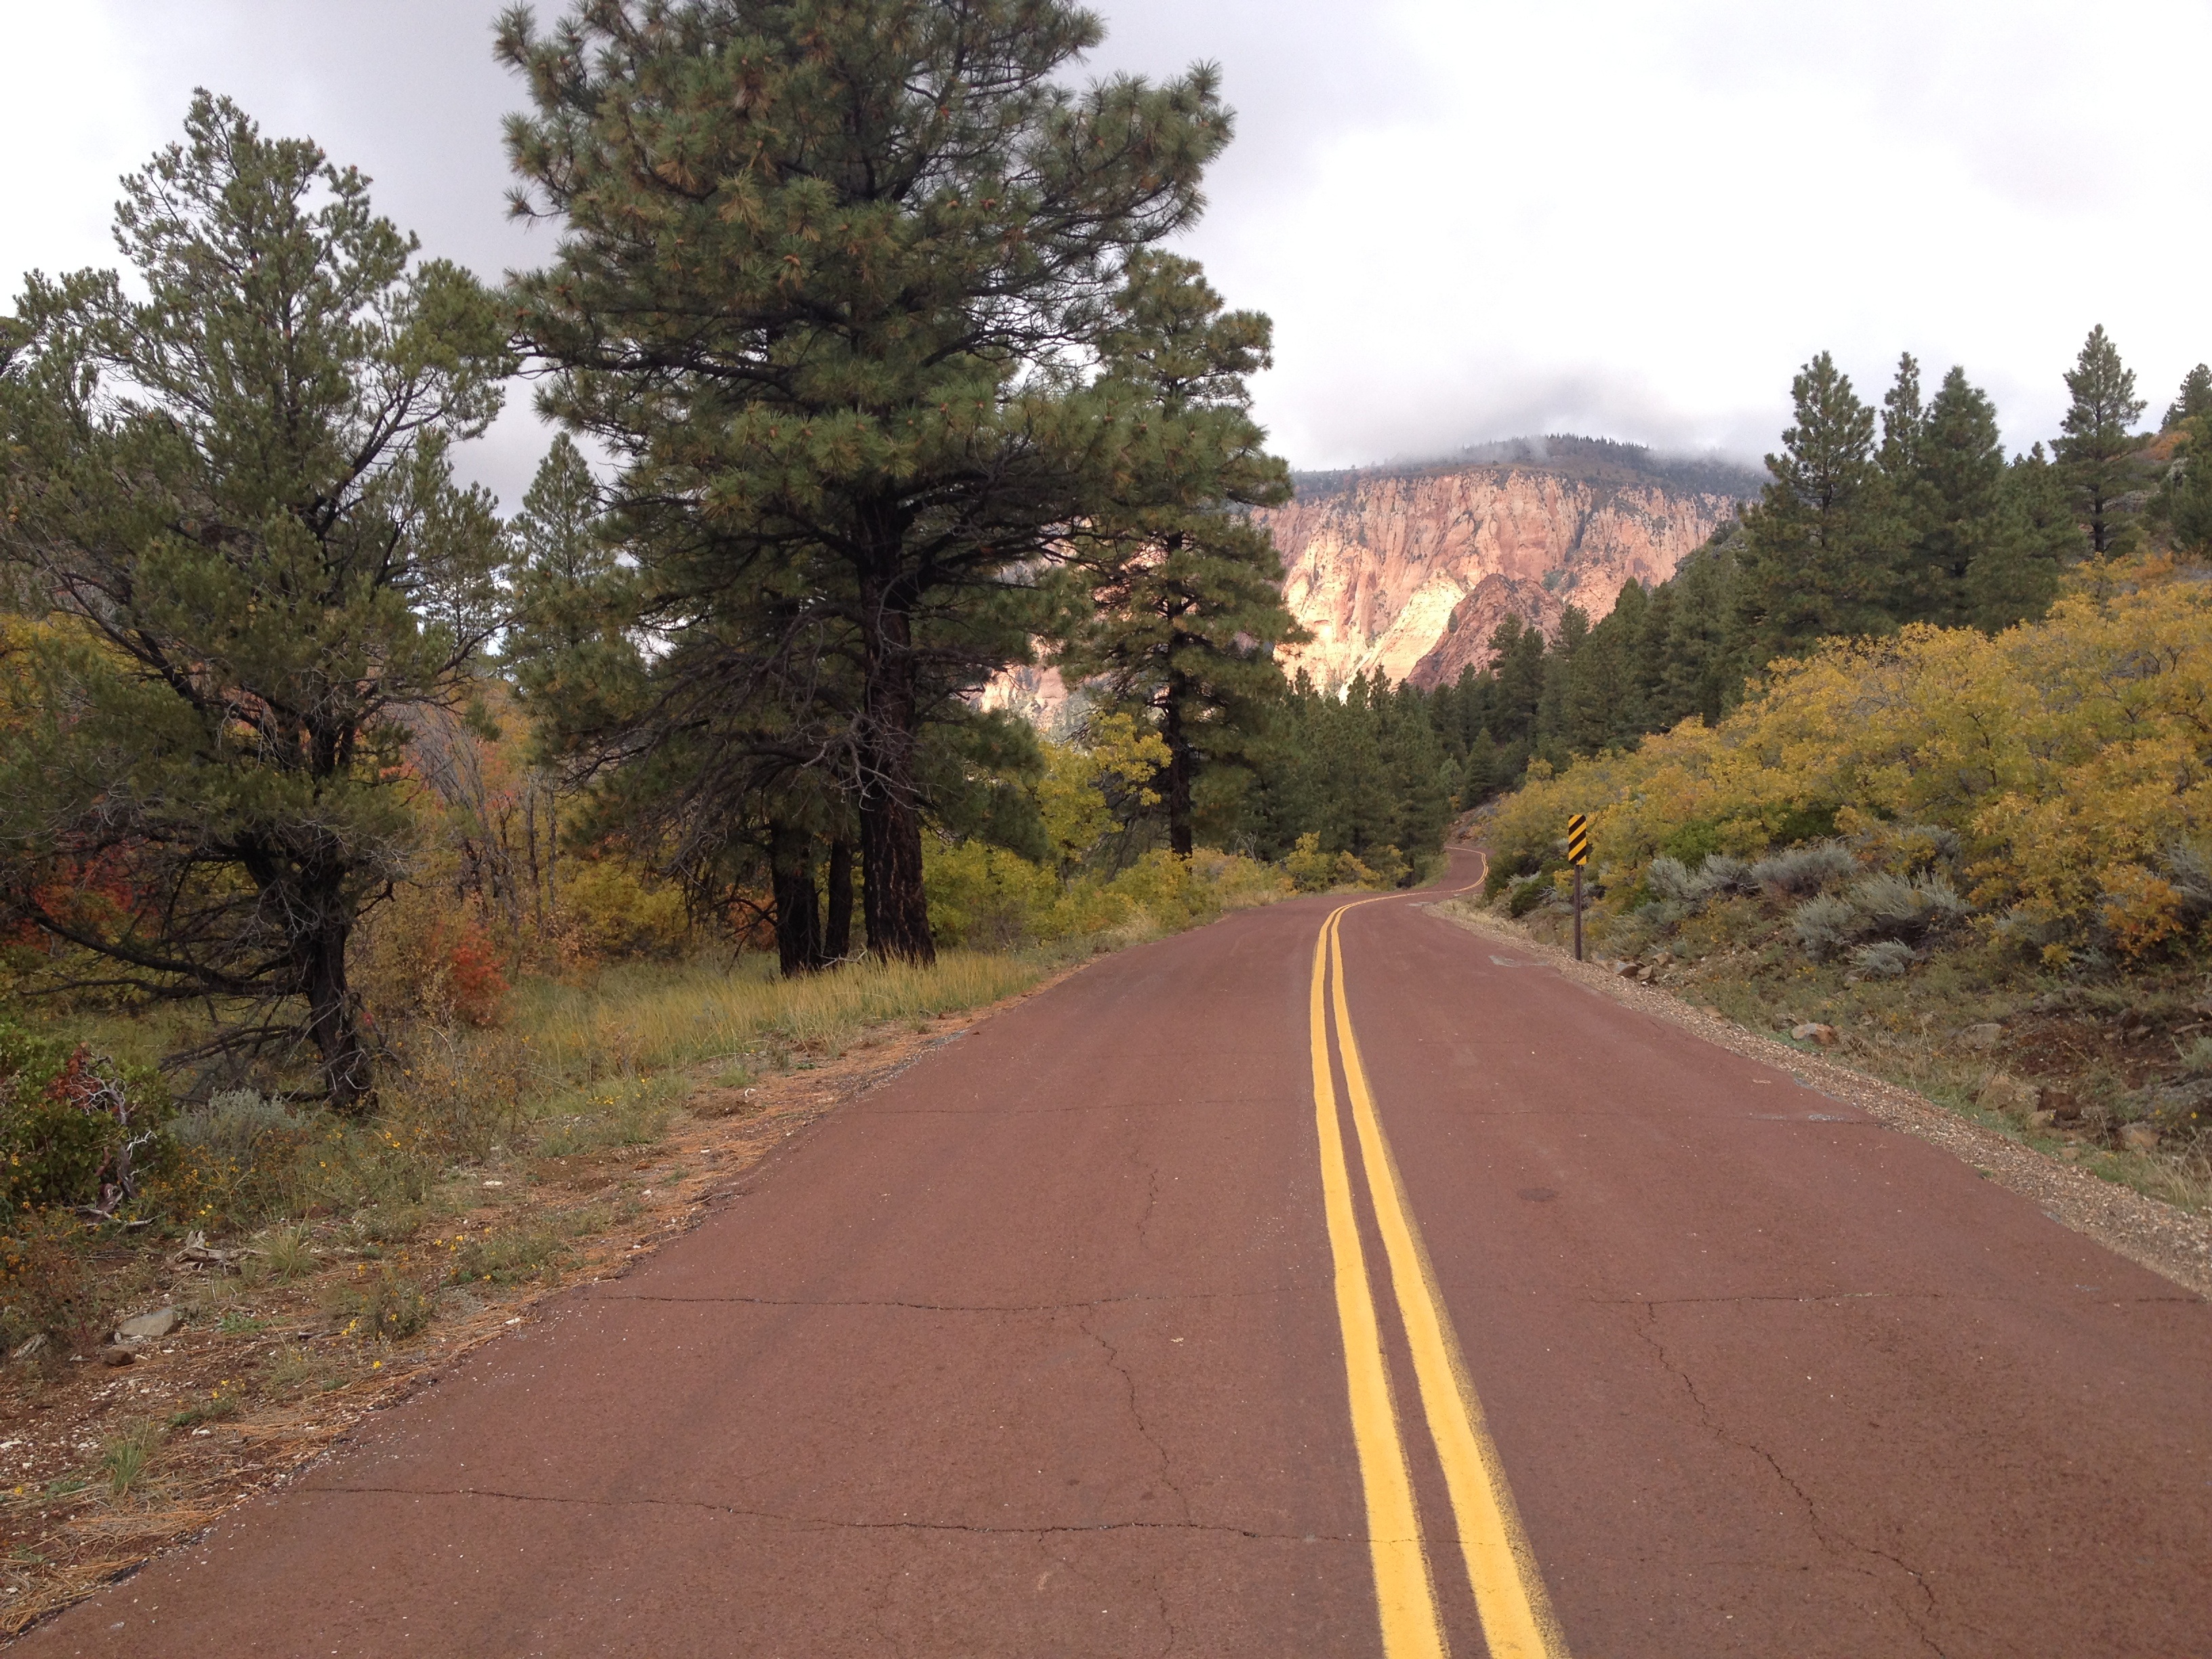
tree, path, mountain, road, trail, leaf, hill, perspective, highway, country, asphalt, dirt road, line, direction, autumn, yellow, lane, yellow line, road trip, future, infrastructure, rural area, road surface, go far, woody plant, nonbuilding structure